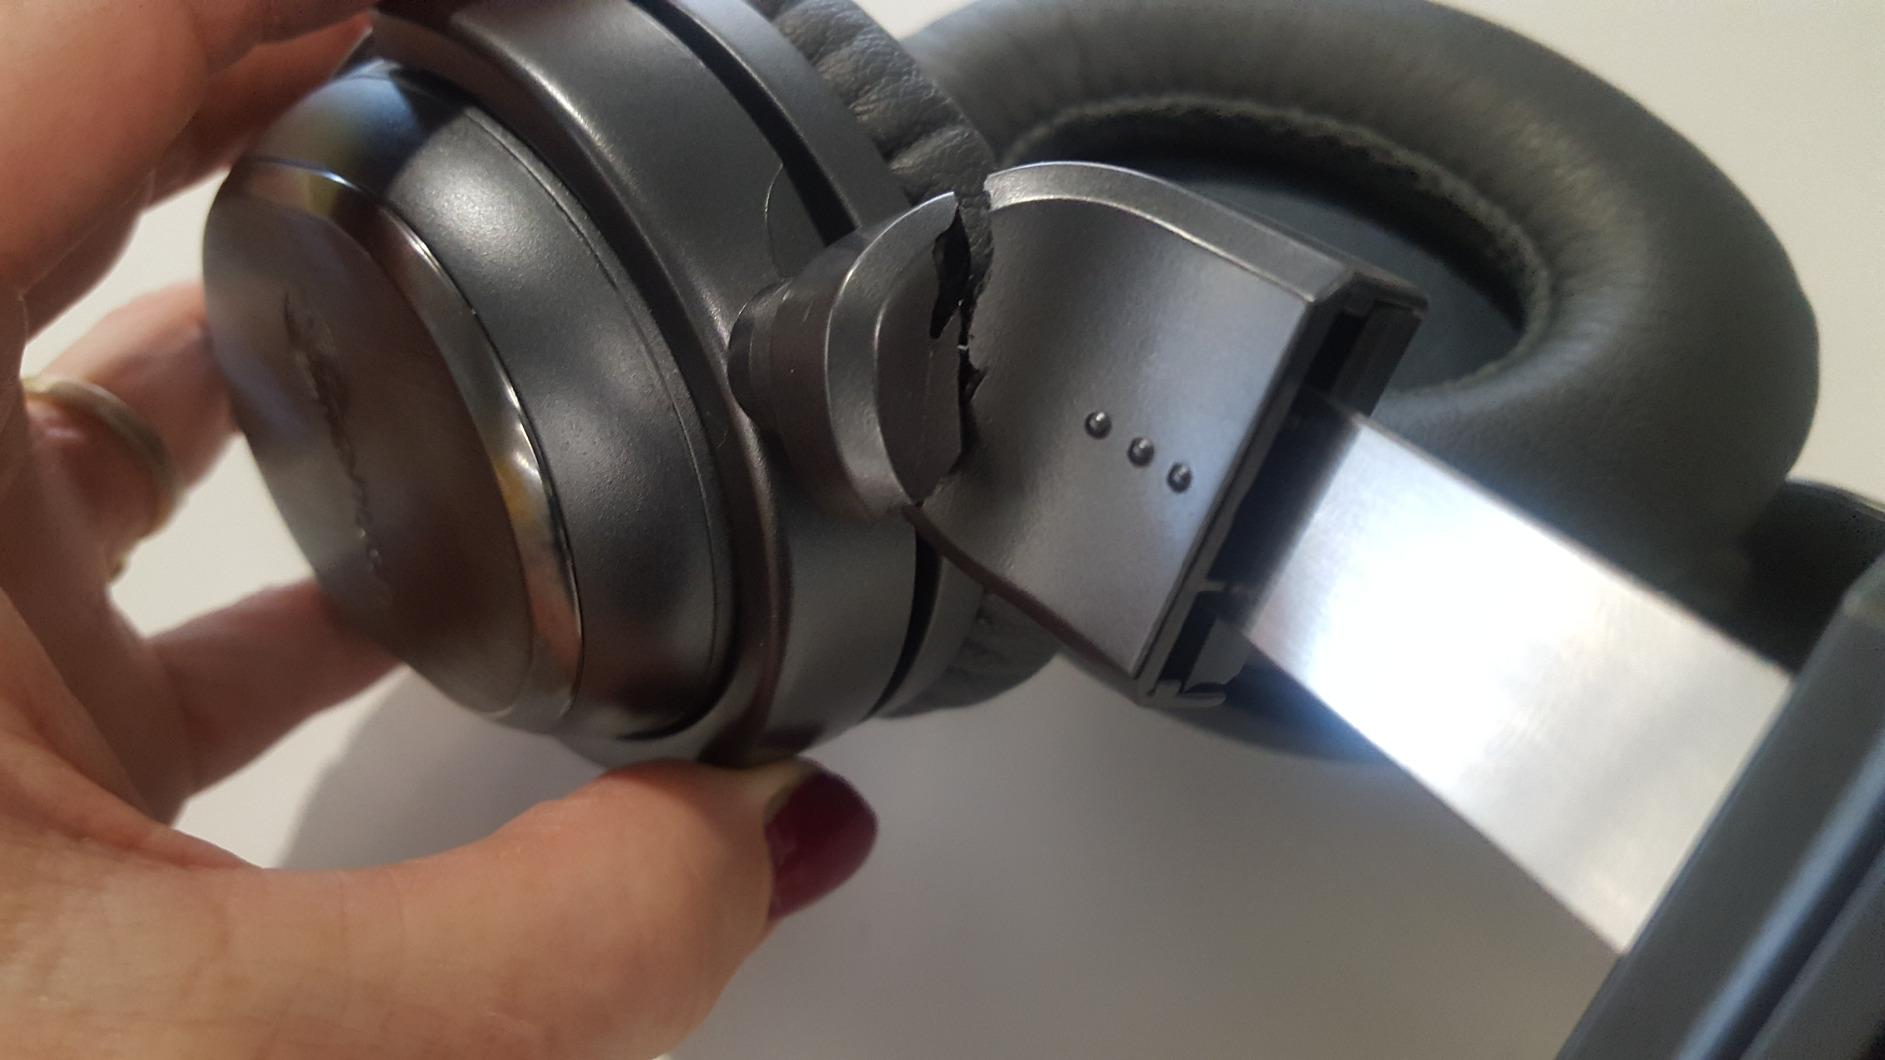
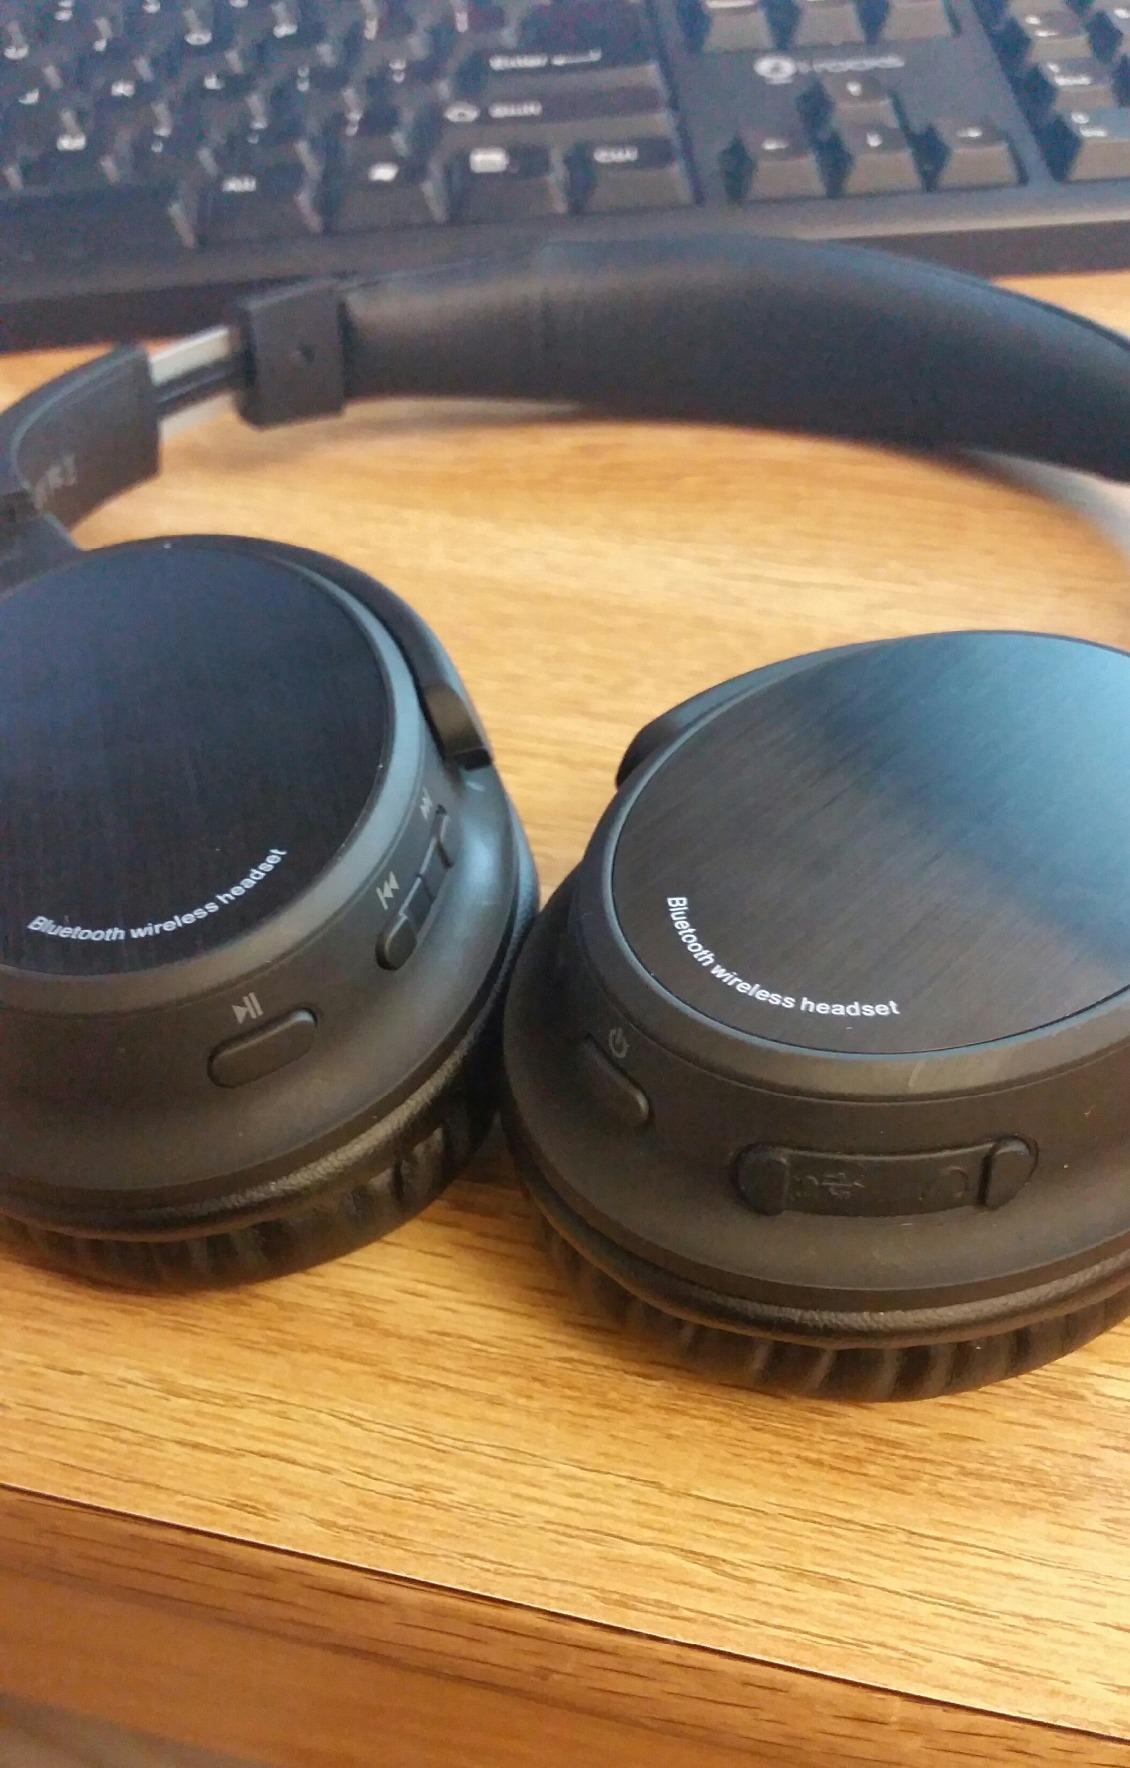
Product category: headphones
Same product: no